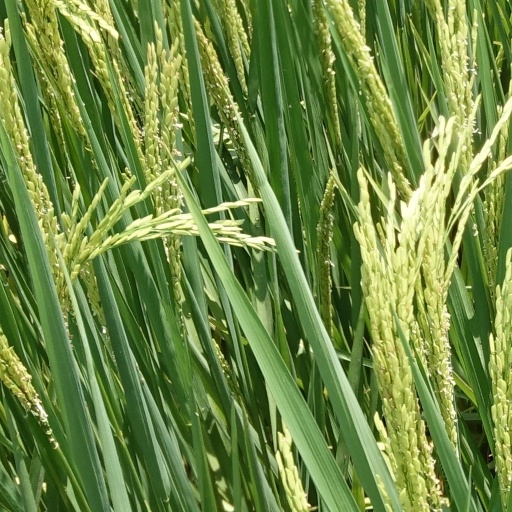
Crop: rice